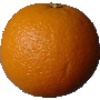
Label: orange